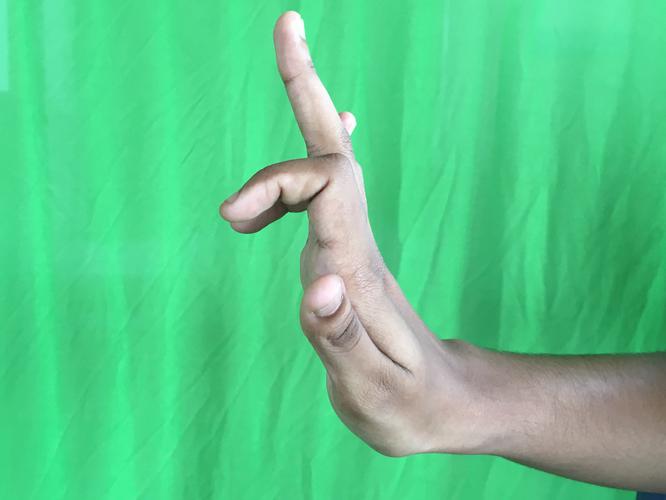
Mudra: Shukatundam
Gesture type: single_hand